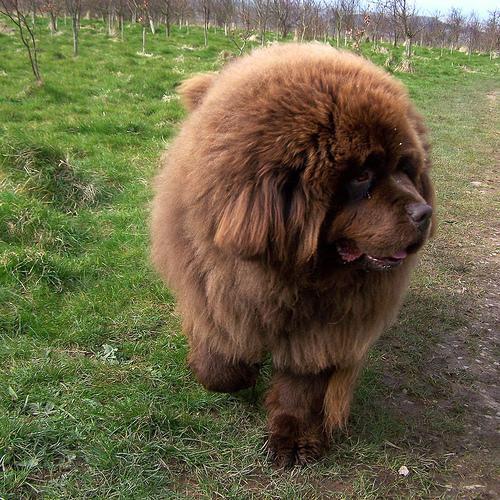
newfoundland